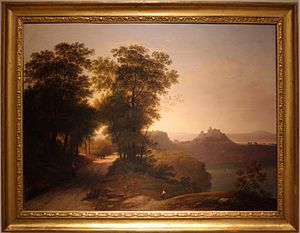
Giovanni Battista Bassi (maler)
Castel Gandolfo (1851) af Giambattista Bassi
Giovanni Battista Bassi var en italiensk landskabsmaler.